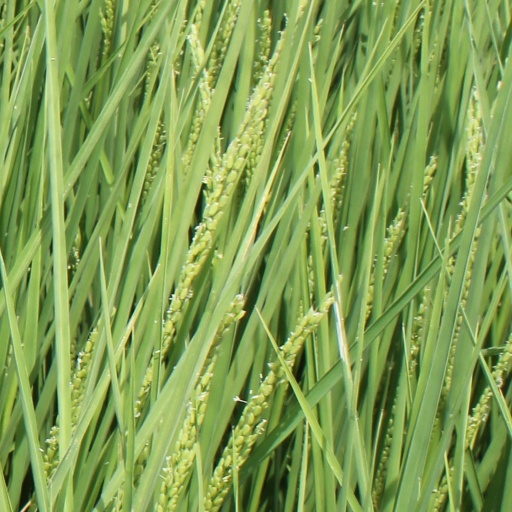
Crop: rice